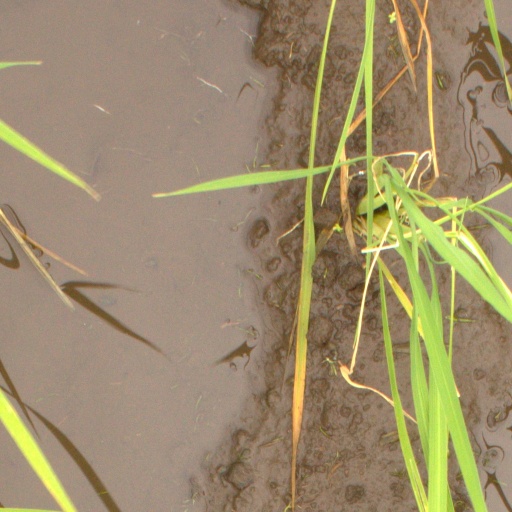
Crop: rice